Stewart's Shops

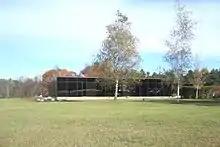
Stewart's headquarters, Malta NY

Stewart's Shops is an American regional chain of convenience stores located in Upstate New York, Vermont, and New Hampshire. The company is owned by the Dake family.